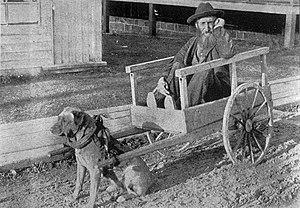
La charrette est un moyen de transport constitué d'un plateau et de deux roues.
Les chiens d'attelage sont utilisés généralement pour tirer les traîneaux sur la neige ou la glace, au moyen de harnais et de lignes de trait. Ils peuvent aussi traîner des véhicules sur roue nommés « karts ». De nos jours, ces chiens sont surtout utilisés dans les courses de traîneaux. Le meneur est désigné par le terme « musher ».